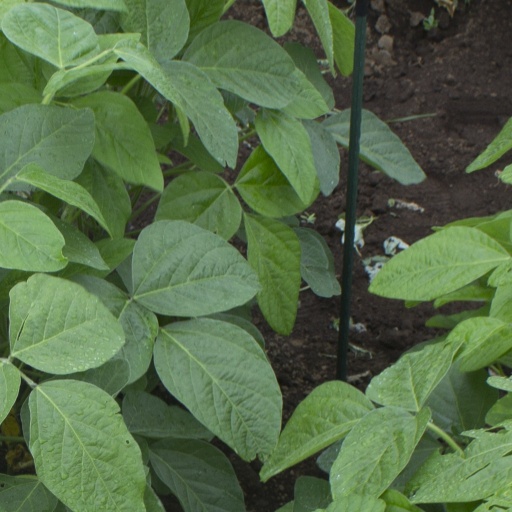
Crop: soybean